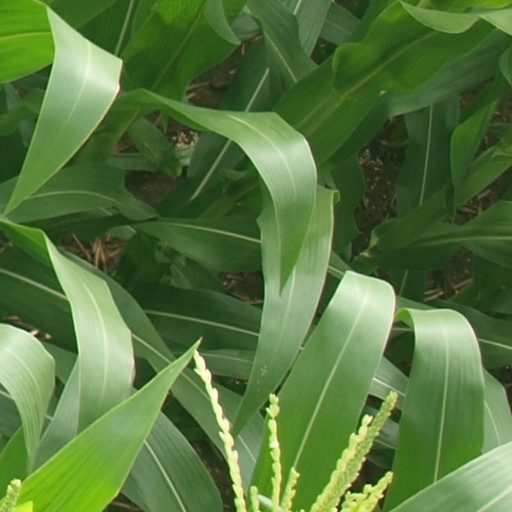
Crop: maize; corn